Bishwo Shahitto Kendro

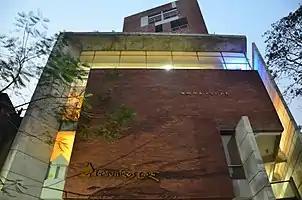

Bishwo Shahitto Kendro (BSK) (meaning 'World-Literature Centre'), is a non-profit institution in Bangladesh that promotes reading habits, enlightenment and progressive ideas among students and general public. Popularly known as just Bhrammaman library (mobile library), this institution was established by famous writer, television presenter, organiser, and activist Abdullah Abu Sayeed. Sayeed is the recipient of the 97th Ramon Magsaysay Award in Journalism, Literature, and Creative Communication Arts for "... cultivating in the youth of Bangladesh a love for literature and its humanizing values through exposure to the great books of Bengal and the world" – which was a recognition of the contribution of the library.